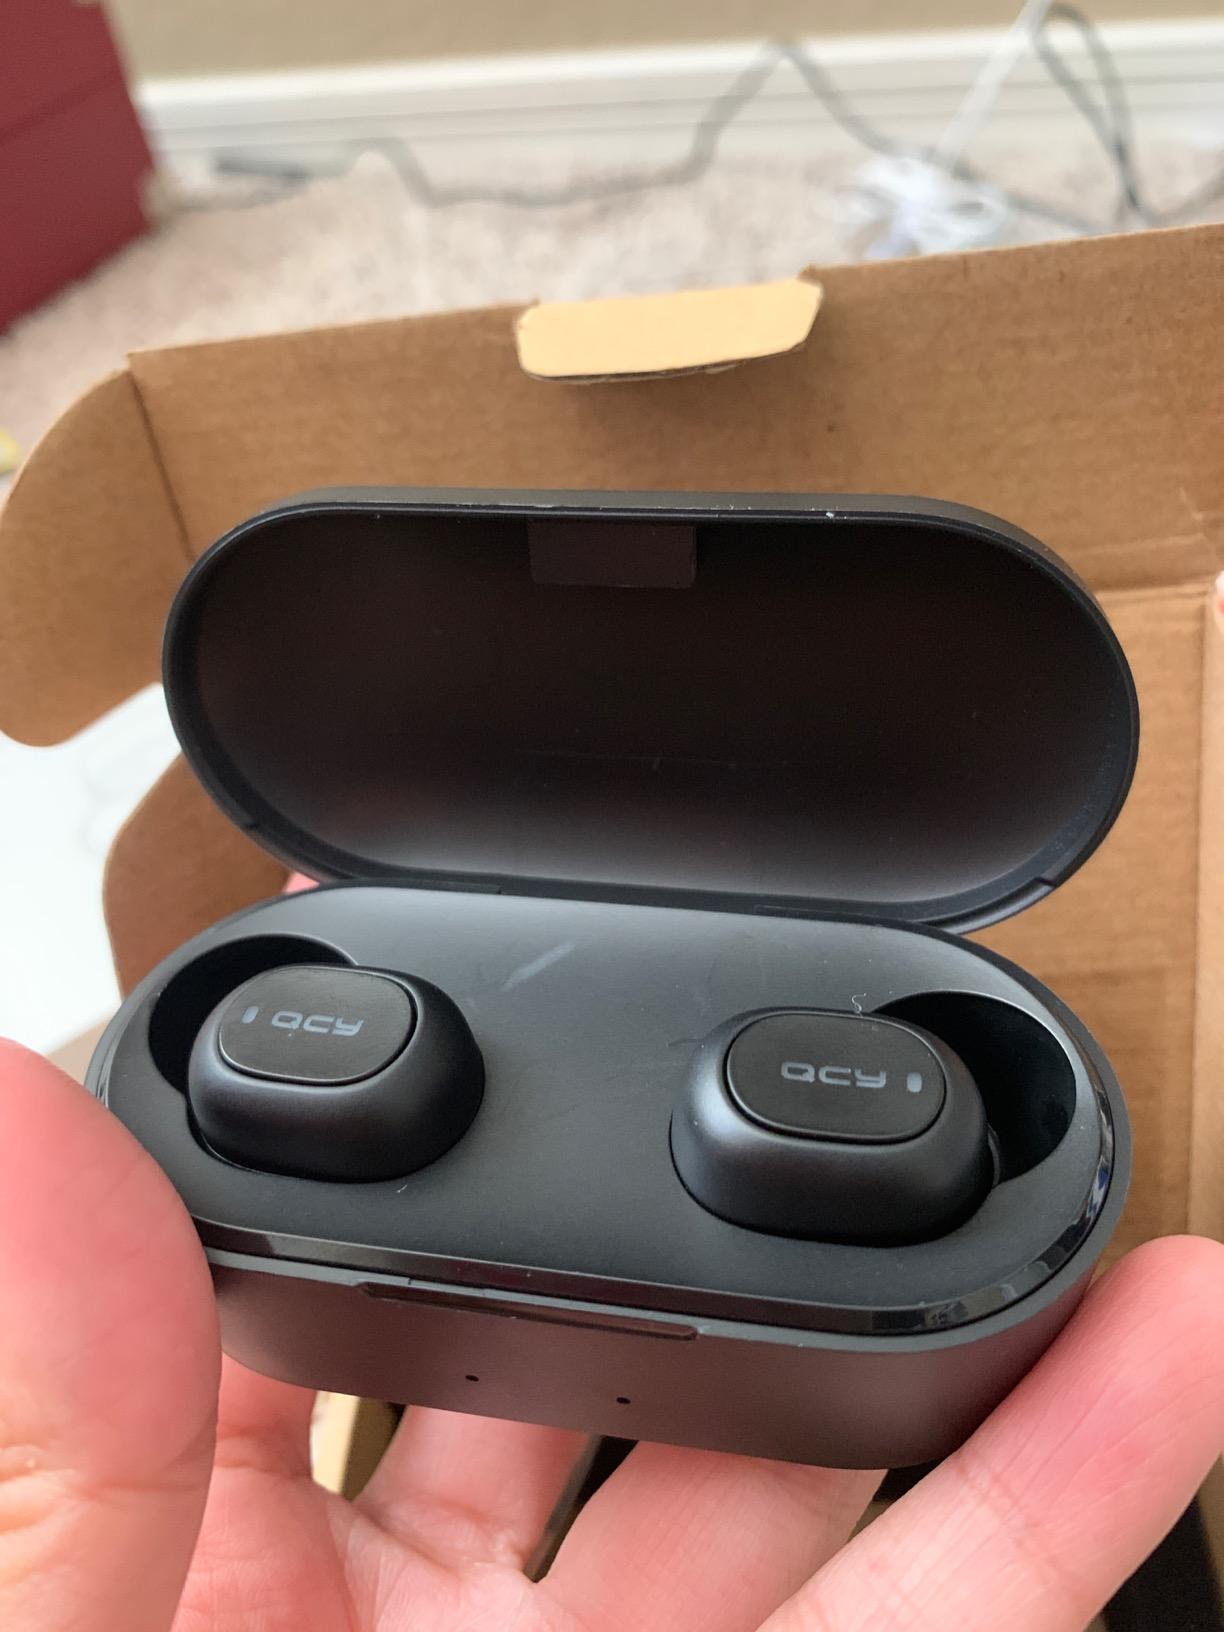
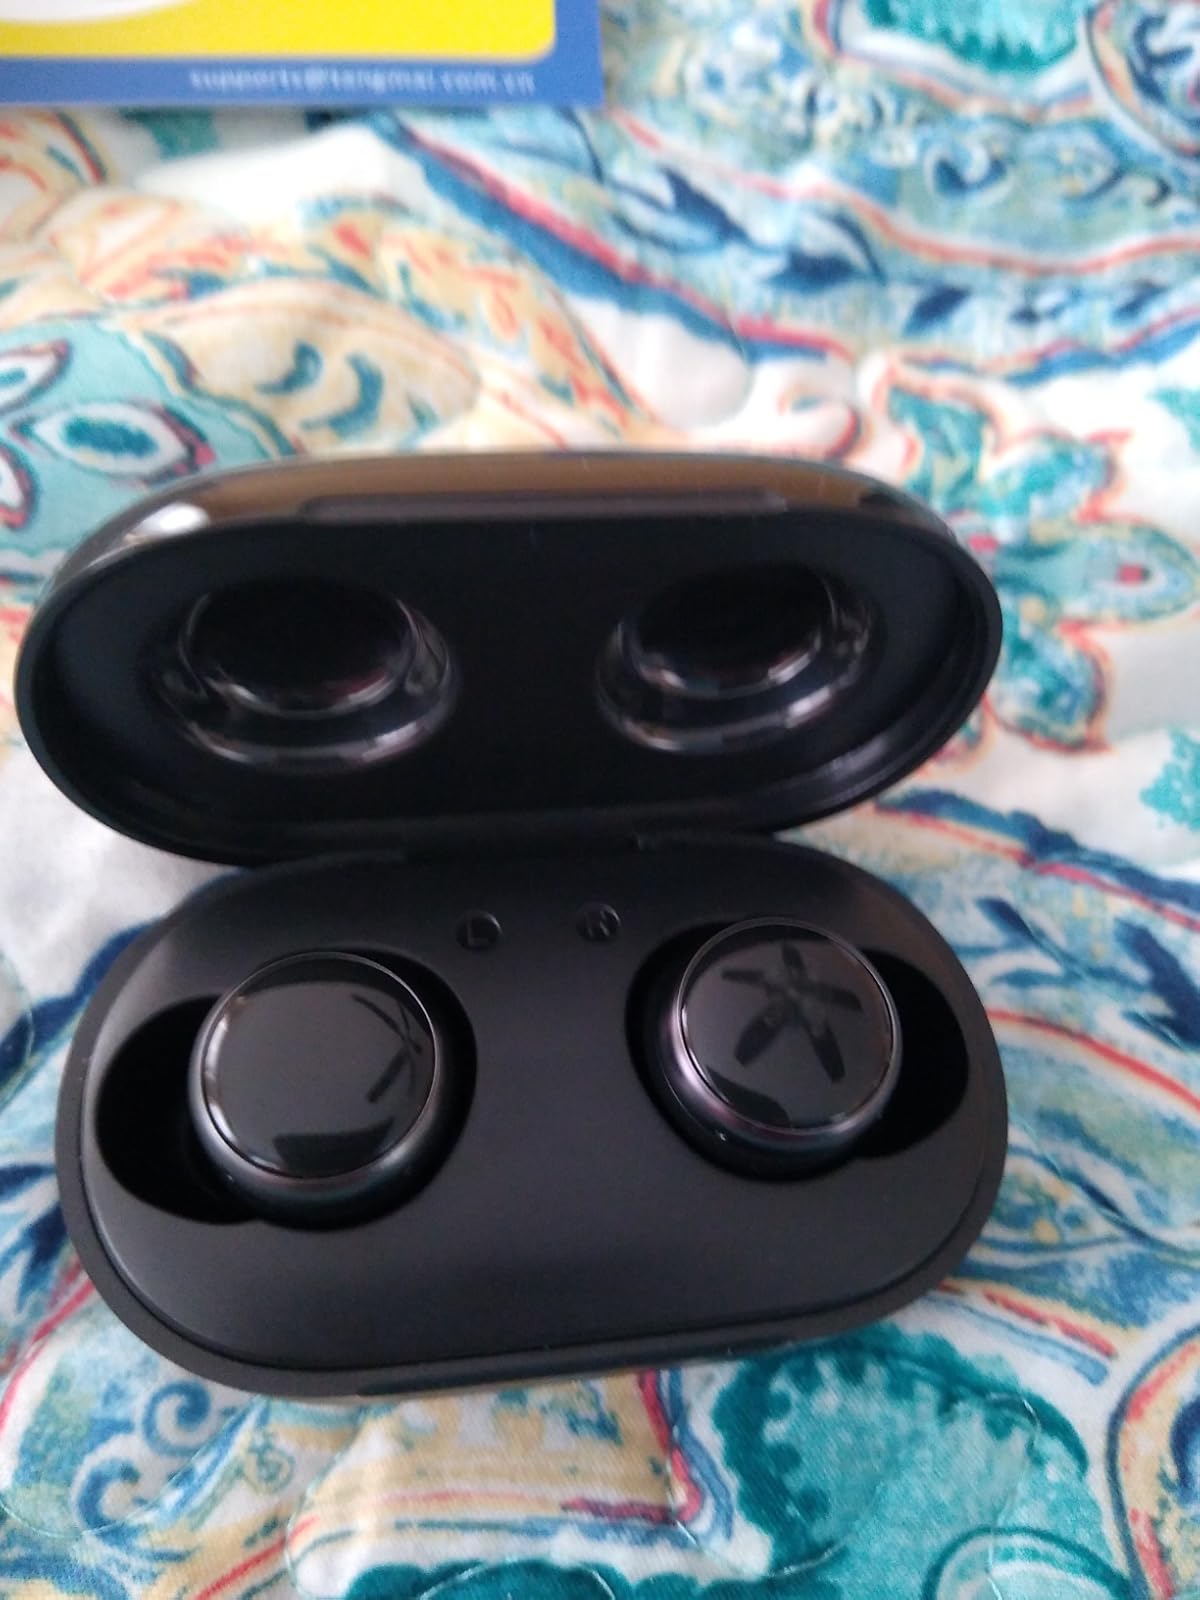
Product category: earbuds
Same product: no